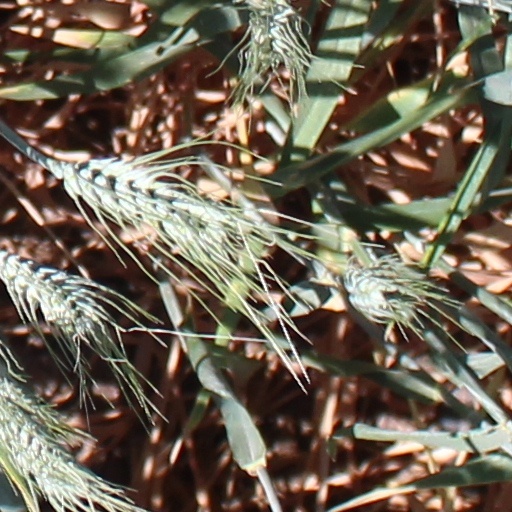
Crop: wheat